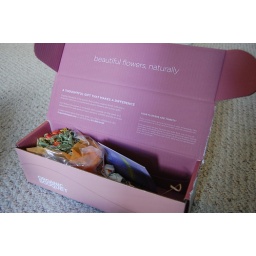
The box had flowers in it!